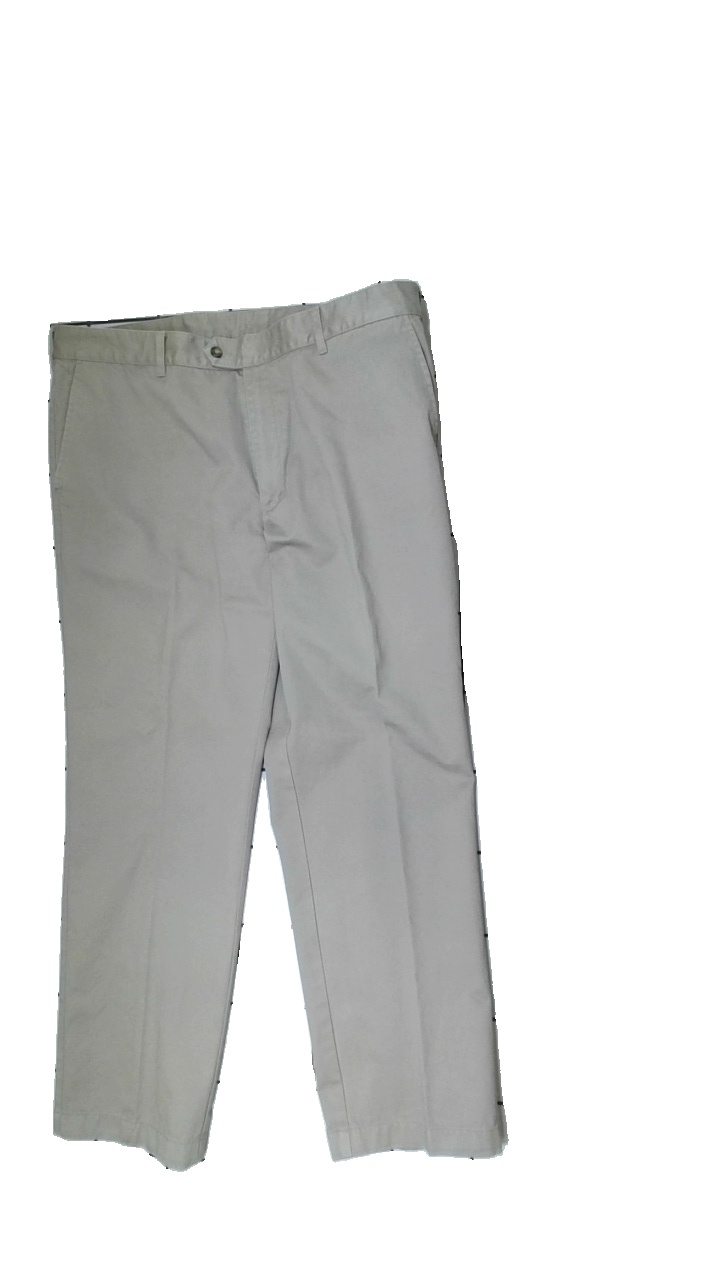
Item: Trousers (Men)
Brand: Rappson (gubb)
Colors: Beige
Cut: Regular
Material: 100% cotton
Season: All
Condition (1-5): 3
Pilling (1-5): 5
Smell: Minor
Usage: Reuse
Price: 50-100